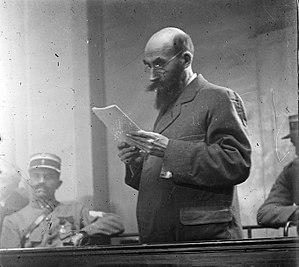
Cette page concerne l'année 1921 du calendrier grégorien.